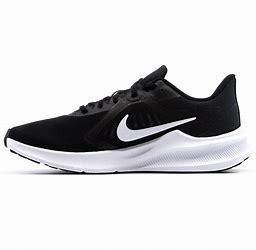
Brand: Nike
Model: Downshifter 10